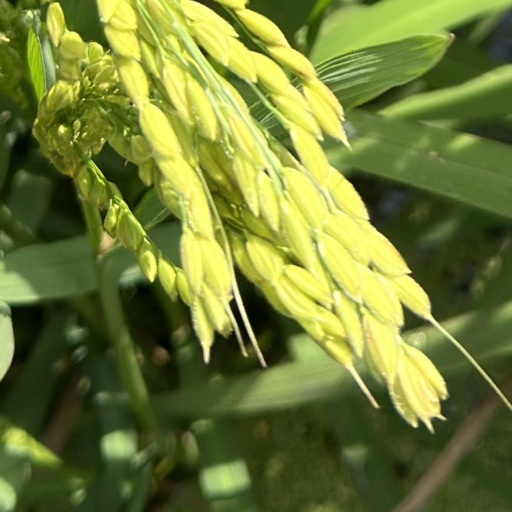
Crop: rice